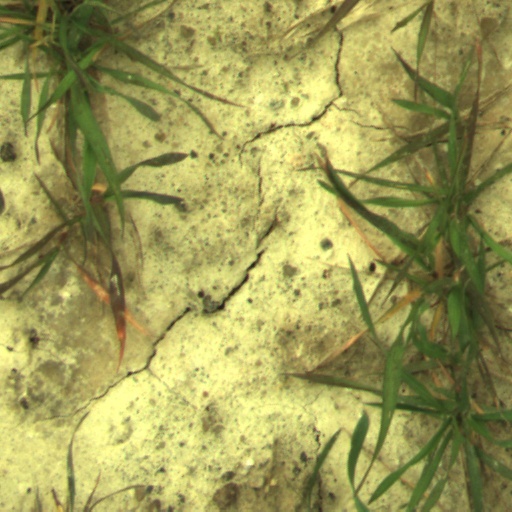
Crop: wheat